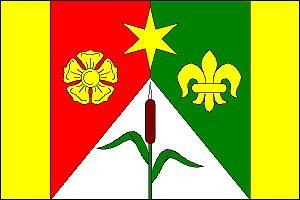
Třtěnice est une commune du district de Jičín, dans la région de Hradec Králové, en République tchèque. Sa population s'élevait à 339 habitants en 2017.